Mean width

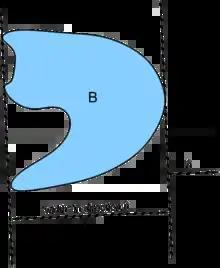
The definition of the "width" of body B in direction formula_3 in 2 dimensions.

More formally, define a compact body B as being equivalent to set of points in its interior plus the points on the boundary (here, points denote elements of formula_11). The support function of body B is defined as